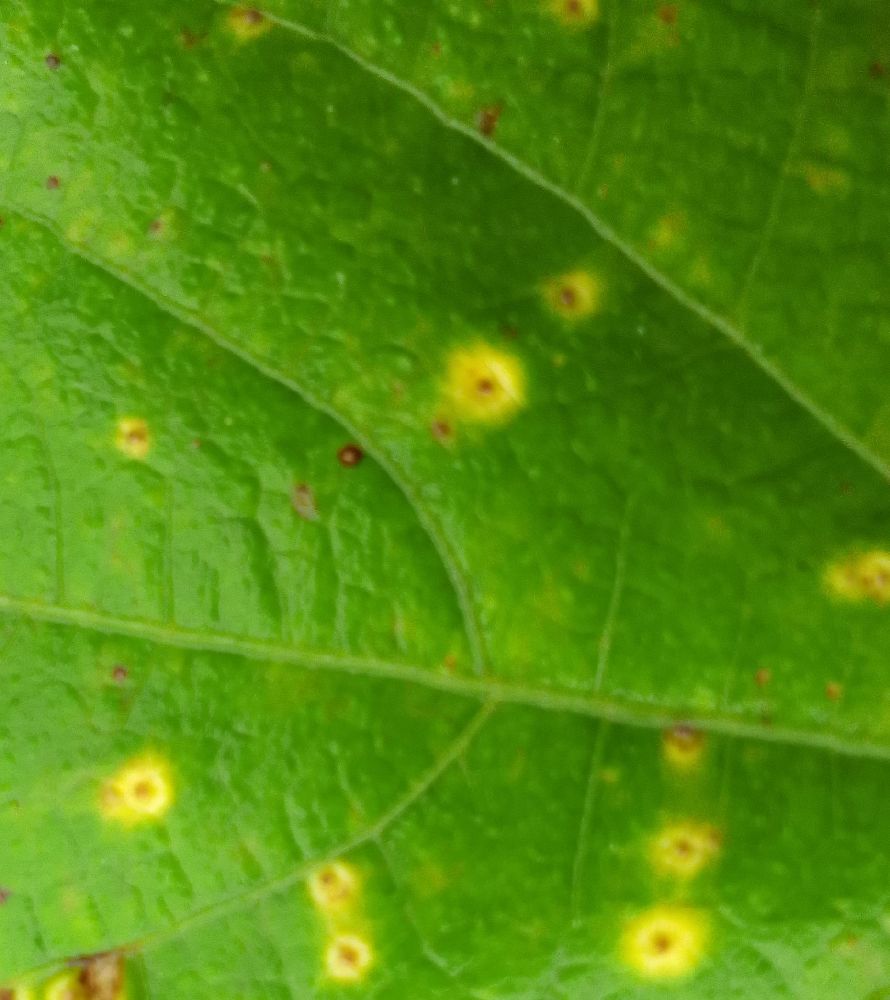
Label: rust